Martin Hansson

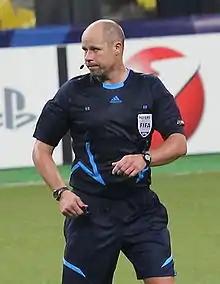
Hansson in 2010

Martin Hansson (born 6 April 1971) is a Swedish former football referee. He was a full international referee for FIFA between 2001 and 2013.